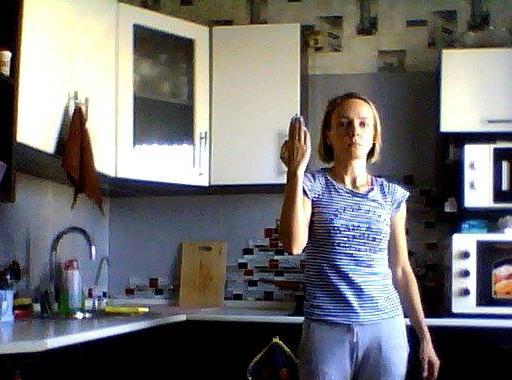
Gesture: stop_inverted